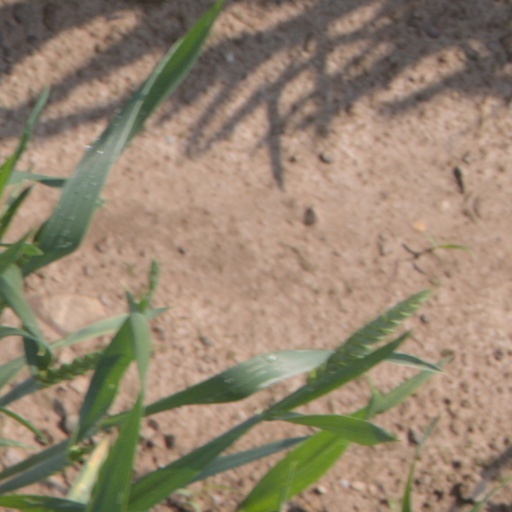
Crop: wheat